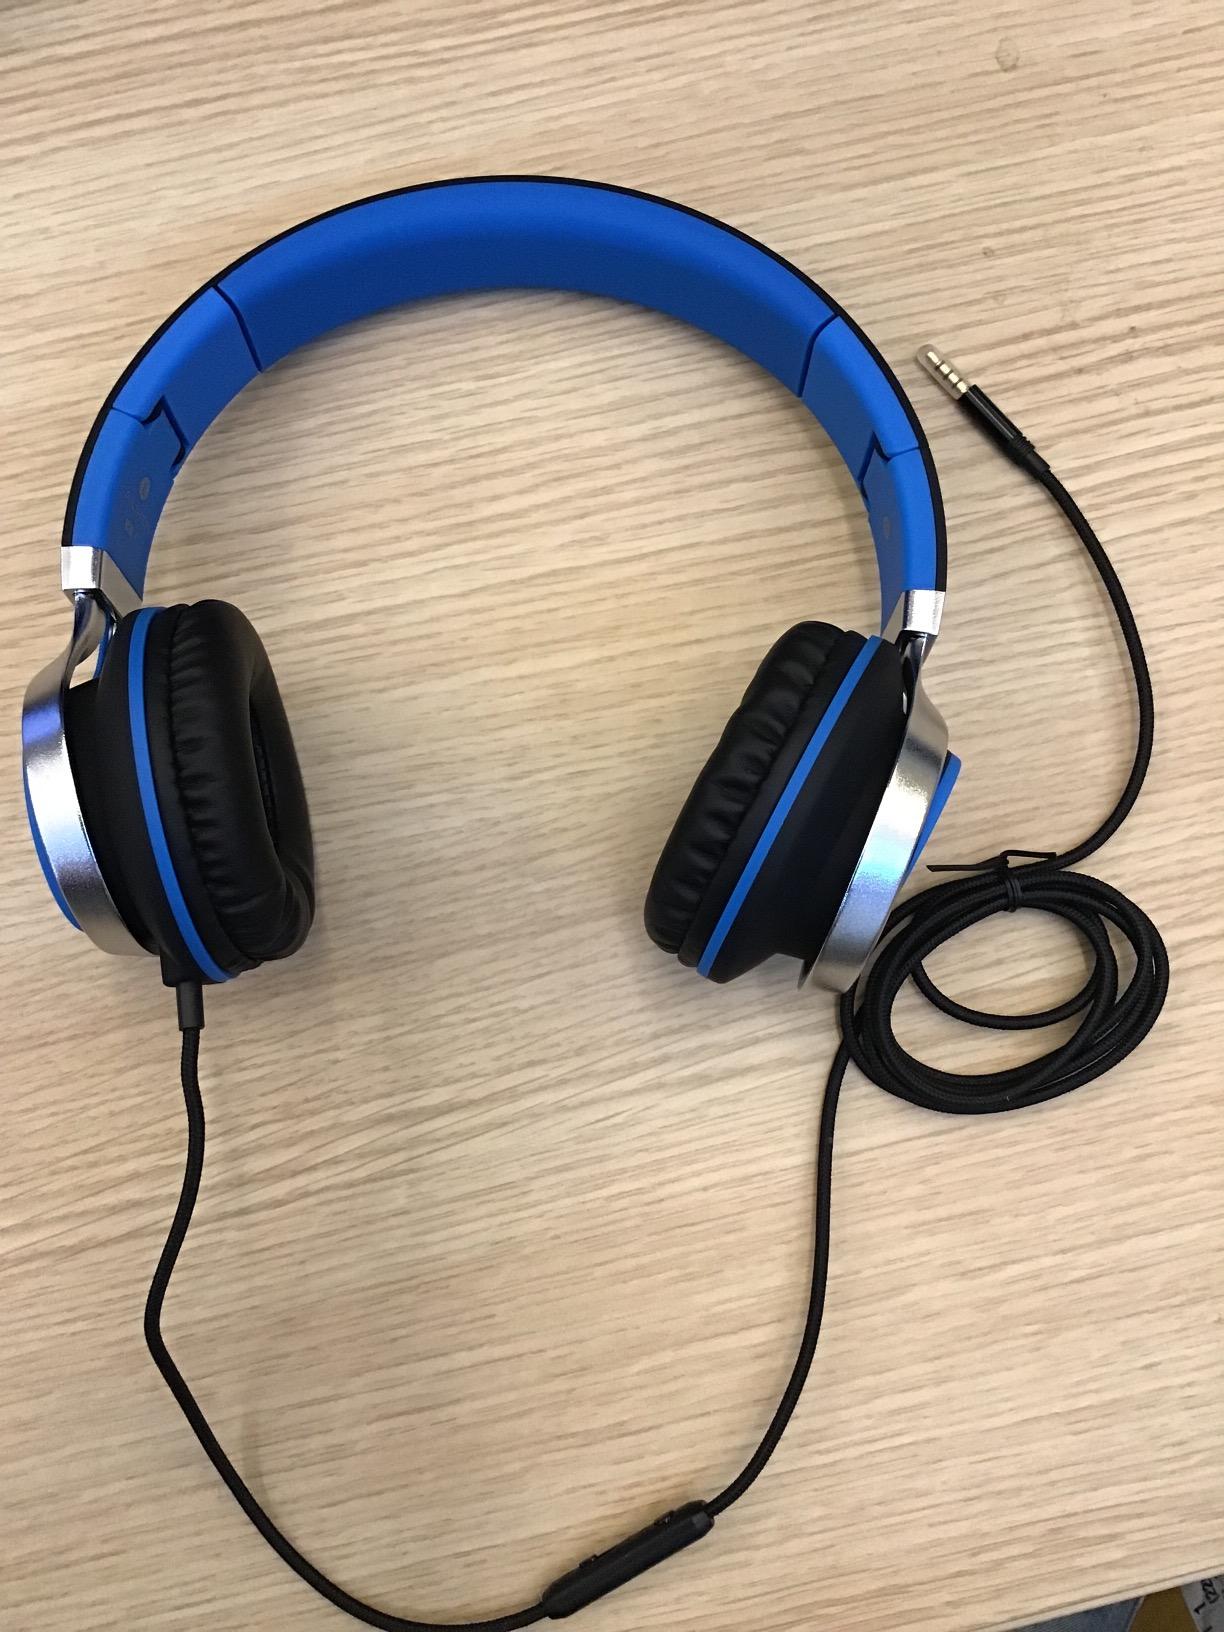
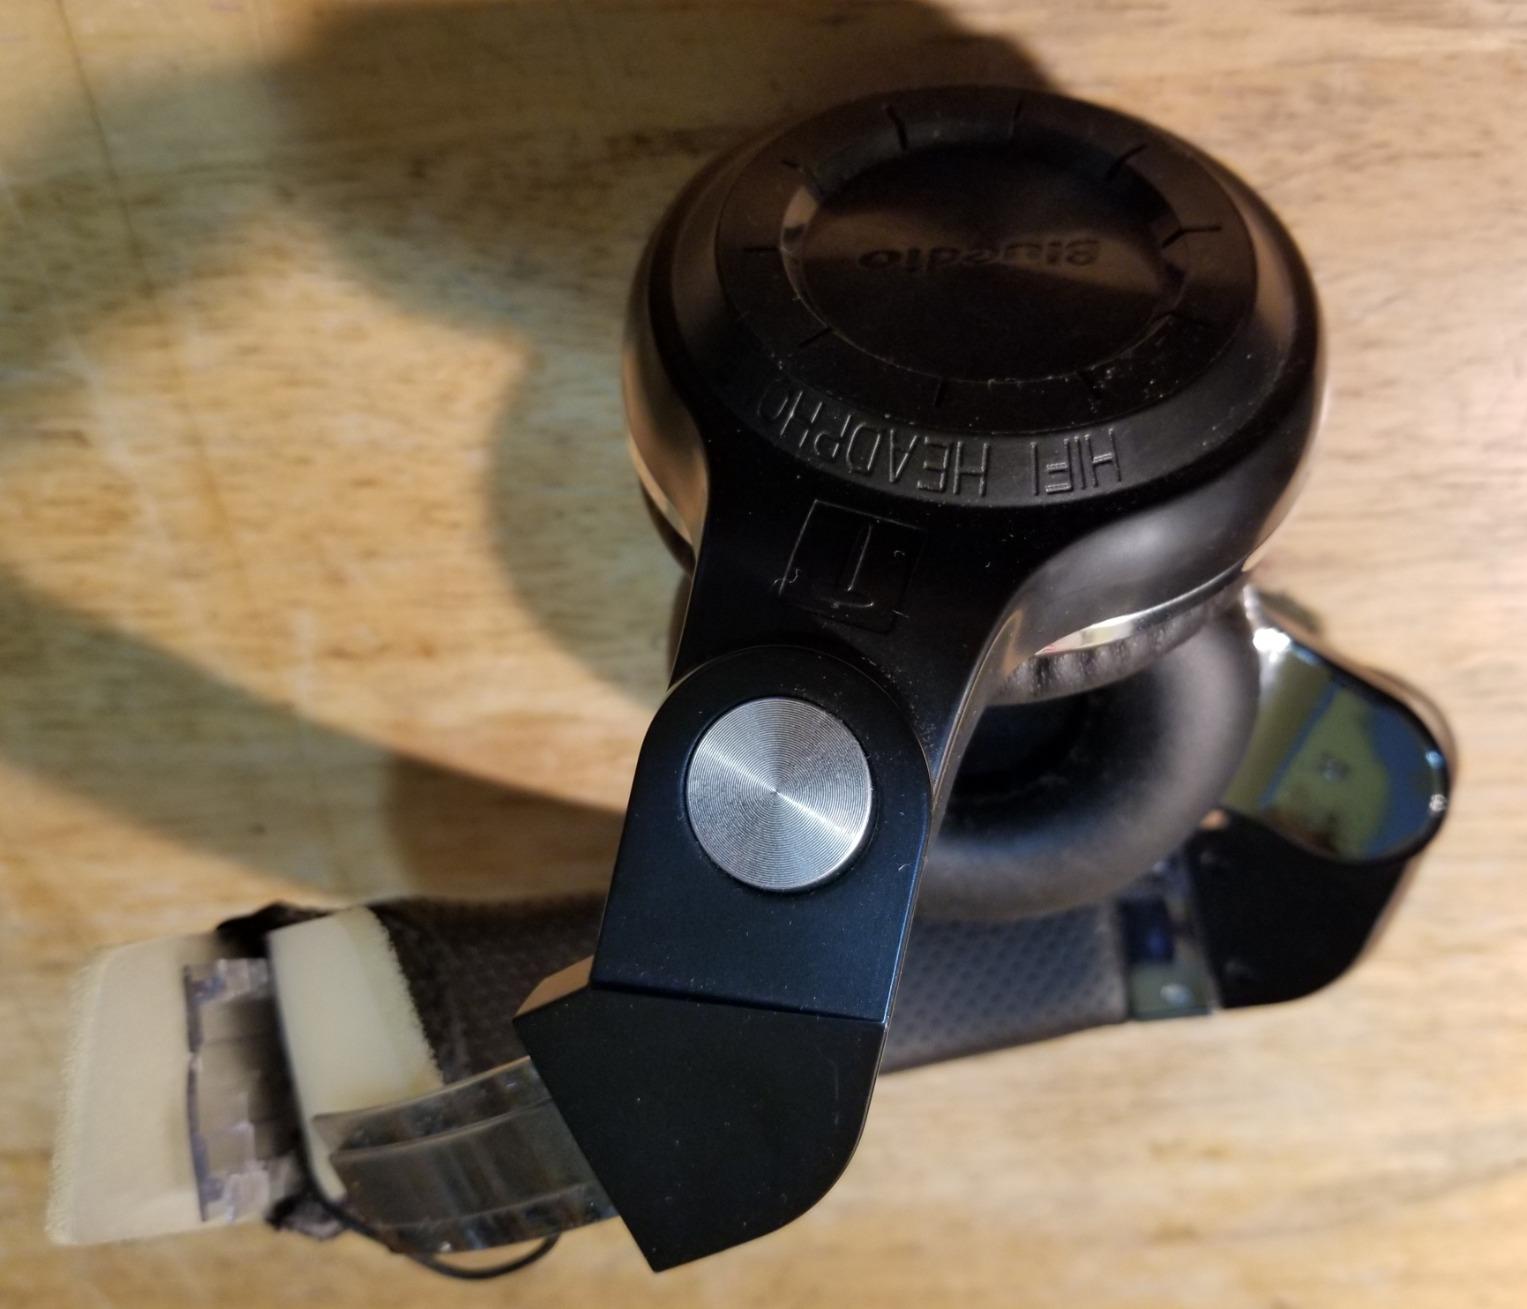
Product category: headphones
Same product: no